Answer in natural language. Considering the relative positions, is black bar stool (marked B) above or below abstract painting in a black frame (marked A)? Choose between the following options: above or below
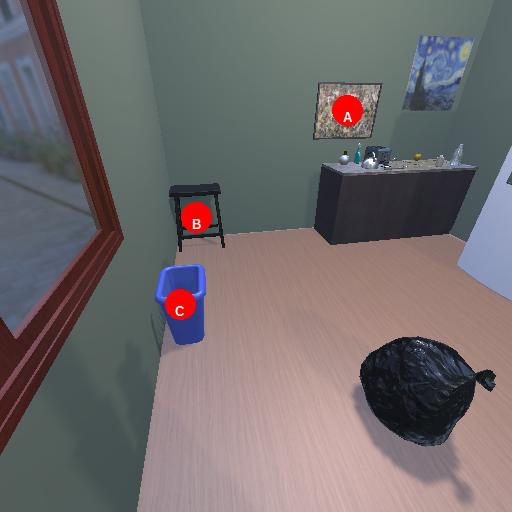
<answer>below</answer>